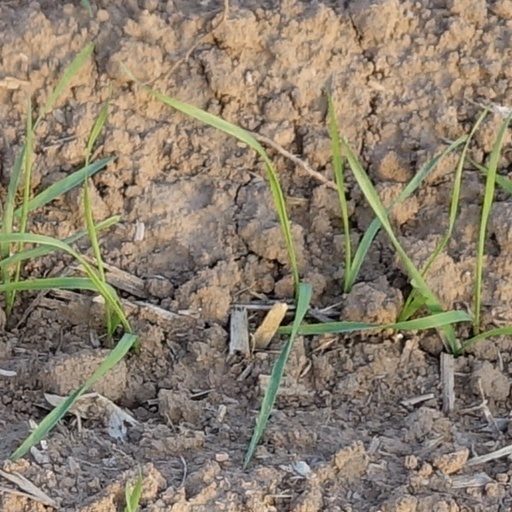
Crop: wheat